Johannes Berg

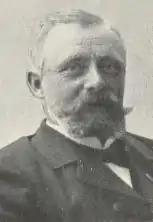
Johannes Berg

Johannes Berg (1 November 1863 – 21 November 1935) was a Norwegian farmer, civil servant and politician for the Conservative Party.